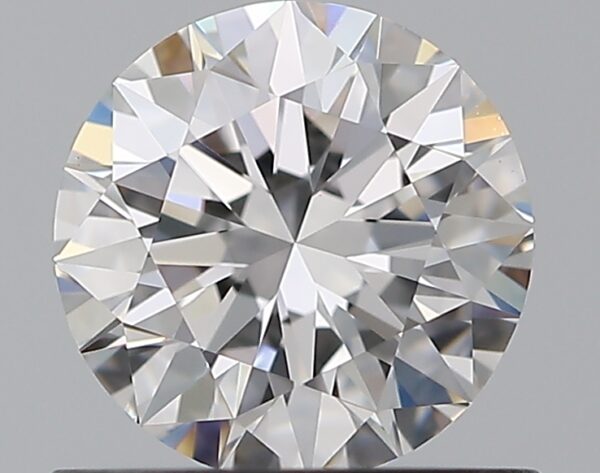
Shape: round
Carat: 0.75
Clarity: IF
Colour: D
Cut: EX
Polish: EX
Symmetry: EX
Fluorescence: N
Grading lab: GIA
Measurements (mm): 5.79 x 5.83 x 3.6